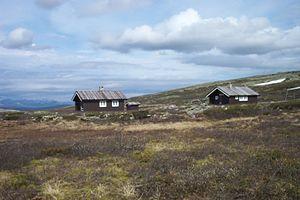
L'association norvégienne de randonnée est la plus grande organisation norvégienne des activités de plein air et du tourisme vert. Elle vise à promouvoir des activités de montagne non mécanisées. La fédération regroupe 55 associations régionales qui en total comptent environ 200 000 membres et qui possèdent un réseau considérable de plus de 450 cabanes à travers la Norvège.